London Bridge

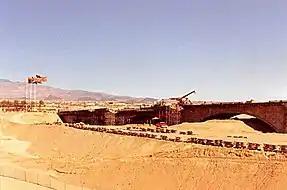
Rennie's New London Bridge during its reconstruction at Lake Havasu City, Arizona, March 1971

The old bridge continued in use while the new bridge was being built, and was demolished after the latter opened in 1831. New approach roads had to be built, which cost three times as much as the bridge itself. The total costs, around £2.5 million (£ in ), were shared by the British Government and the Corporation of London.